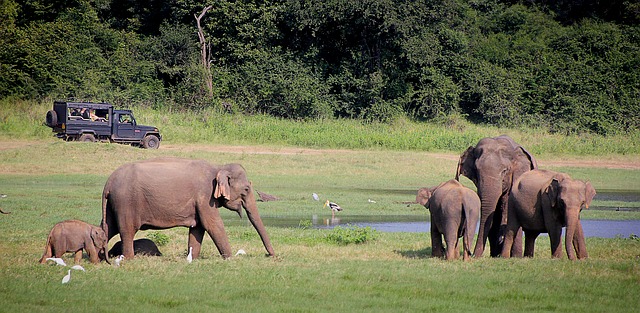
Label: elefante